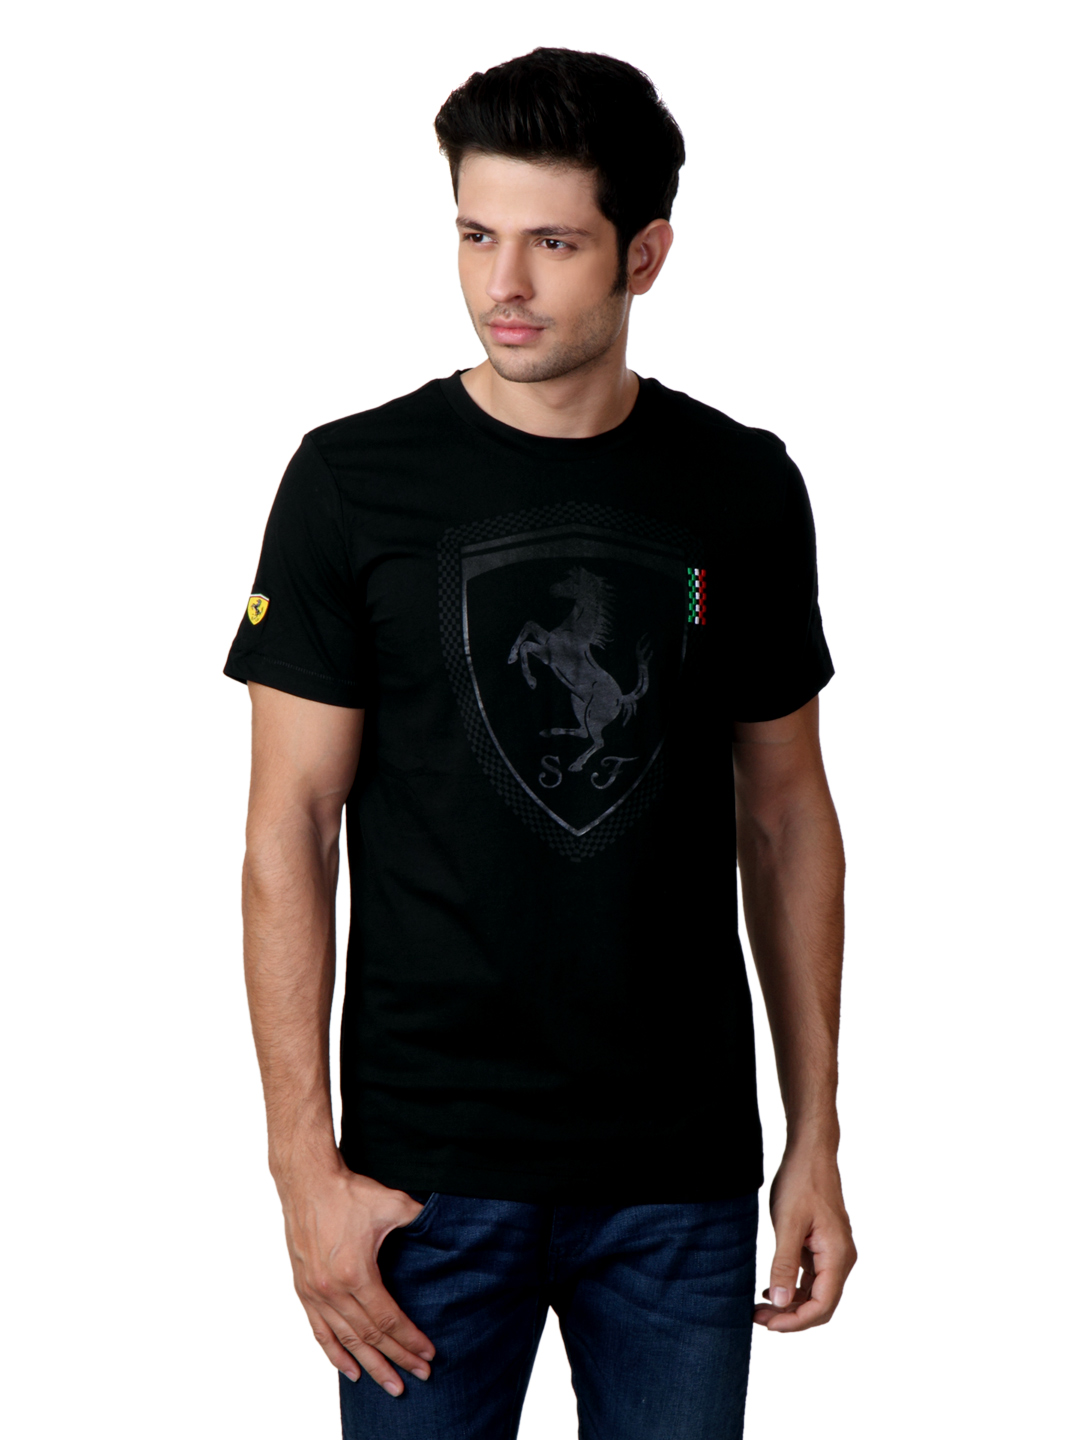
Puma Men Black T-shirt
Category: Apparel / Topwear / Tshirts
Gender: Men
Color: Black
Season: Summer 2012
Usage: Casual